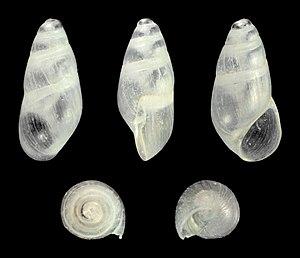
Les Rissoidae sont une famille de mollusques de la classe des gastéropodes et de l'ordre des Littorinimorpha.
Botryphallus est un genre de mollusques gastéropodes de la famille des Rissoidae. L'espèce-type est Botryphallus epidauricus.